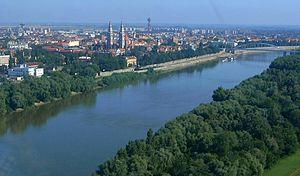
Szeged est une ville du sud de la Hongrie, située au confluent de la Tisza et du Maros, à la frontière de la Roumanie et de la Serbie. Siège du comitat du Csongrád-Csanád, elle a le statut de ville de droit comital. Ses habitants sont les szegedi, -ek.
La Tisza est une rivière d'Europe centrale et un affluent du Danube.